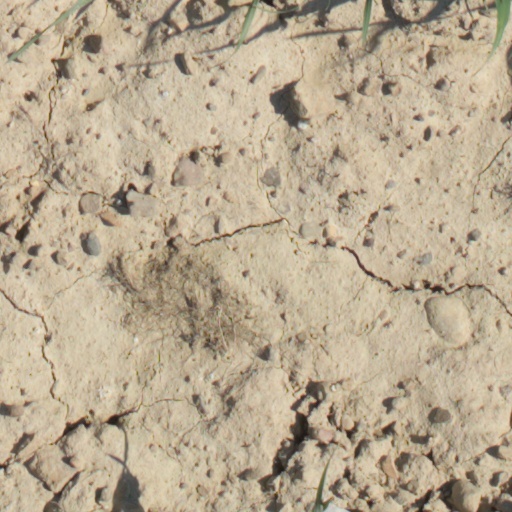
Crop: wheat